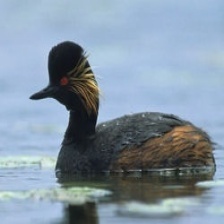
Species: BLACK-NECKED GREBE
Scientific name: PODICEPS NIGRICOLLIS